The Autobiography of Eleanor Roosevelt

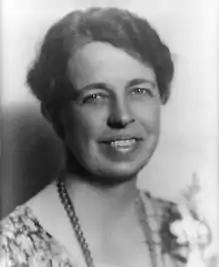
Eleanor Roosevelt in 1933

Eleanor Roosevelt was born on October 11, 1884, in New York City. A member of the prominent Roosevelt family, she grew up surrounded by material wealth, but had a difficult childhood, suffering the deaths of both of her parents and a brother before she was ten. Roosevelt was sent by relatives to the Allenswood School five years later. While there, Marie Souvestre, the founder of the school, influenced her. She wrote in "This is My Story" that "Whatever I have become had its seeds in those three years of contact with a liberal mind and strong personality." When she was eighteen, Roosevelt returned to New York and joined the National Consumers League. She married Franklin D. Roosevelt; her fifth cousin, once removed in 1905. They would have five children.